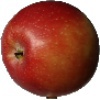
Label: braeburn_apple